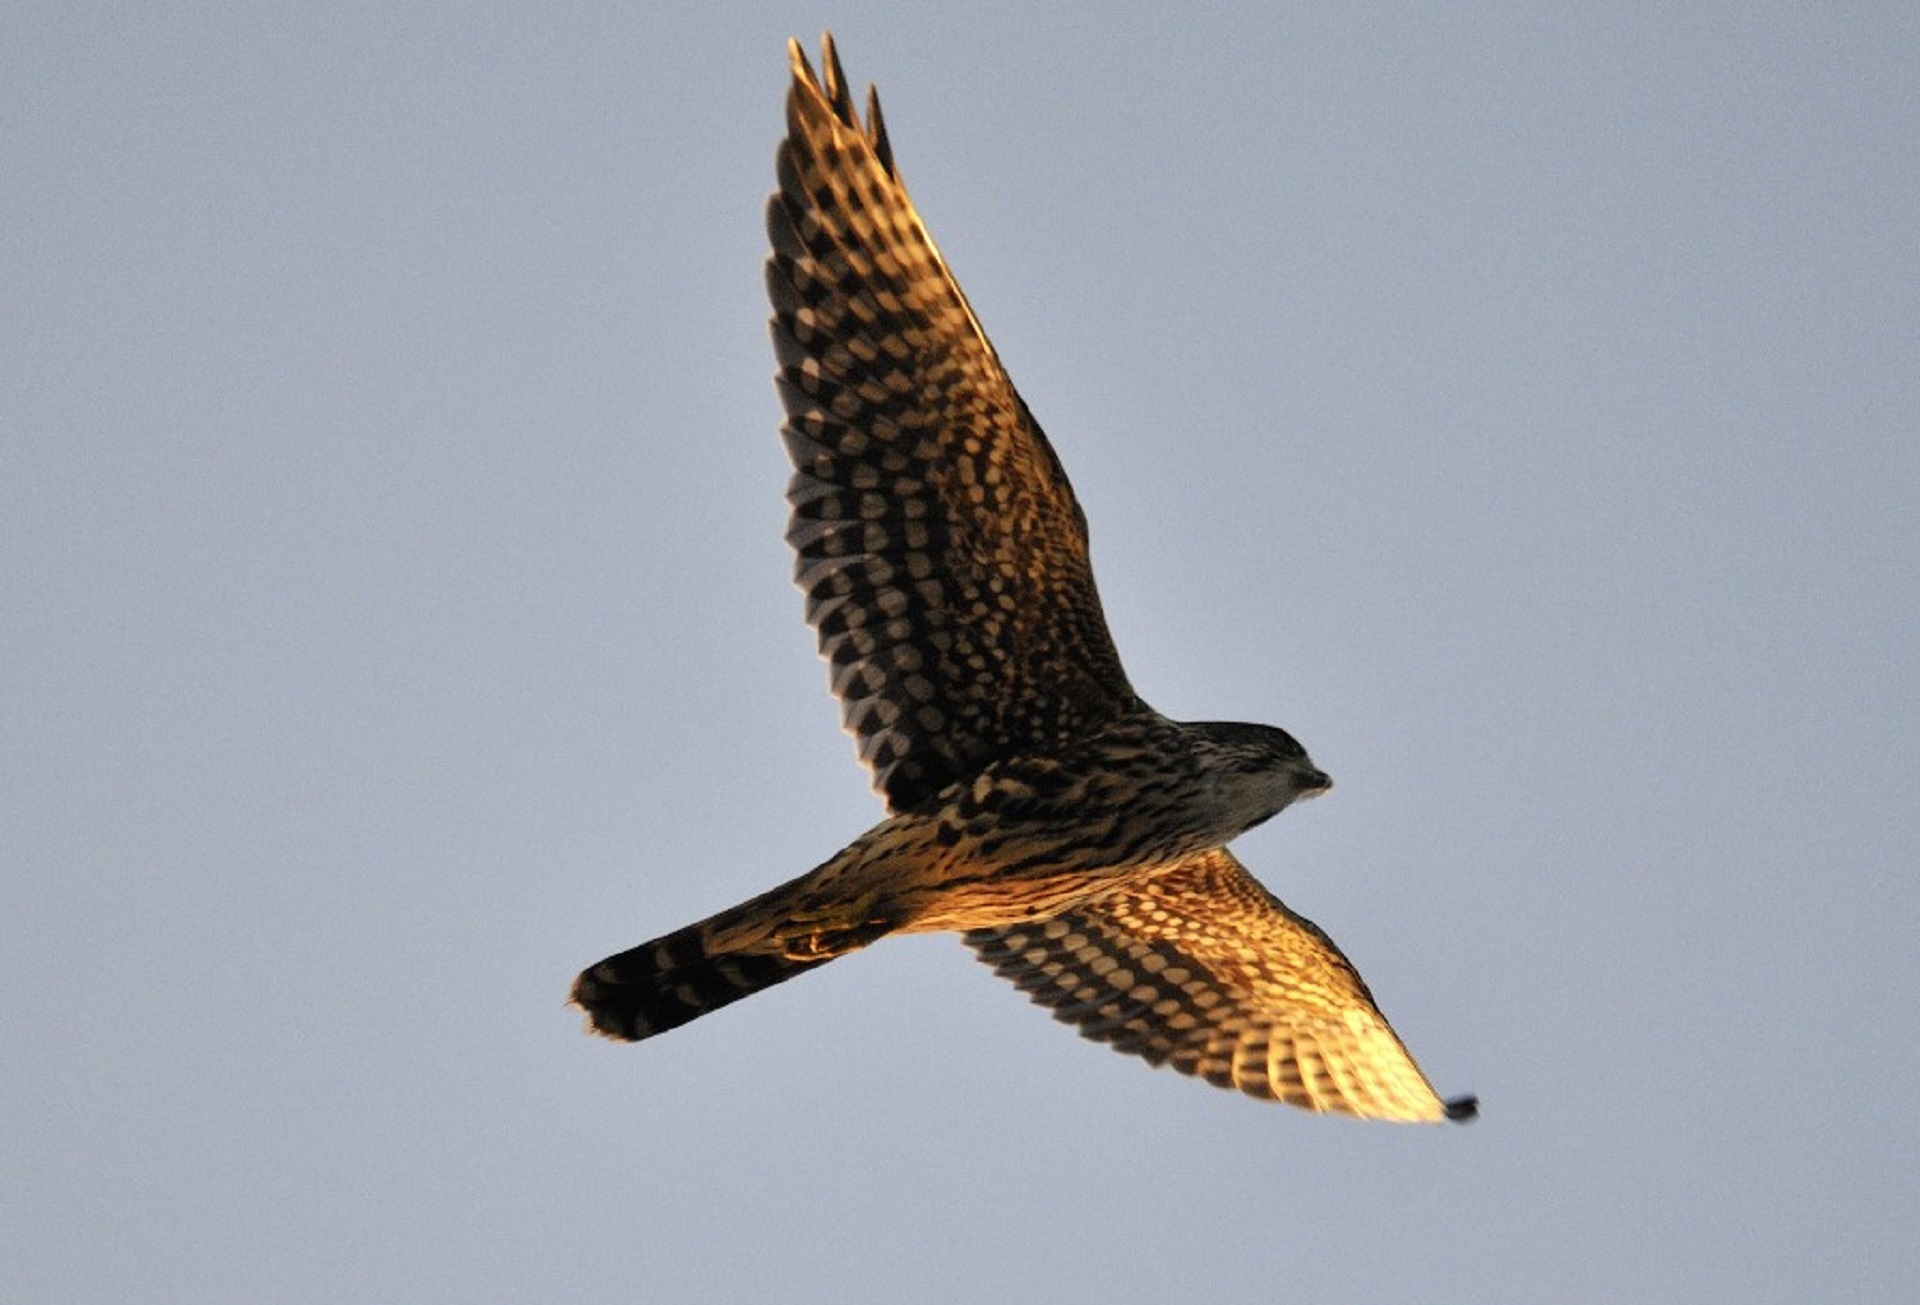
nature, bird, wing, flying, wildlife, kite, beak, eagle, predator, hawk, fauna, raptor, bird of prey, wings, vertebrate, hunting, hunter, falcon, harrier, buzzard, merlin, accipitriformes, pigeon hawk, falco columbarius